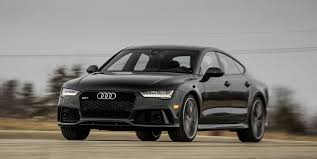
Label: noambulance